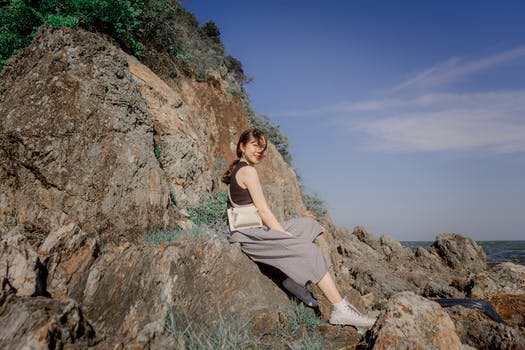
Label: No Watermark